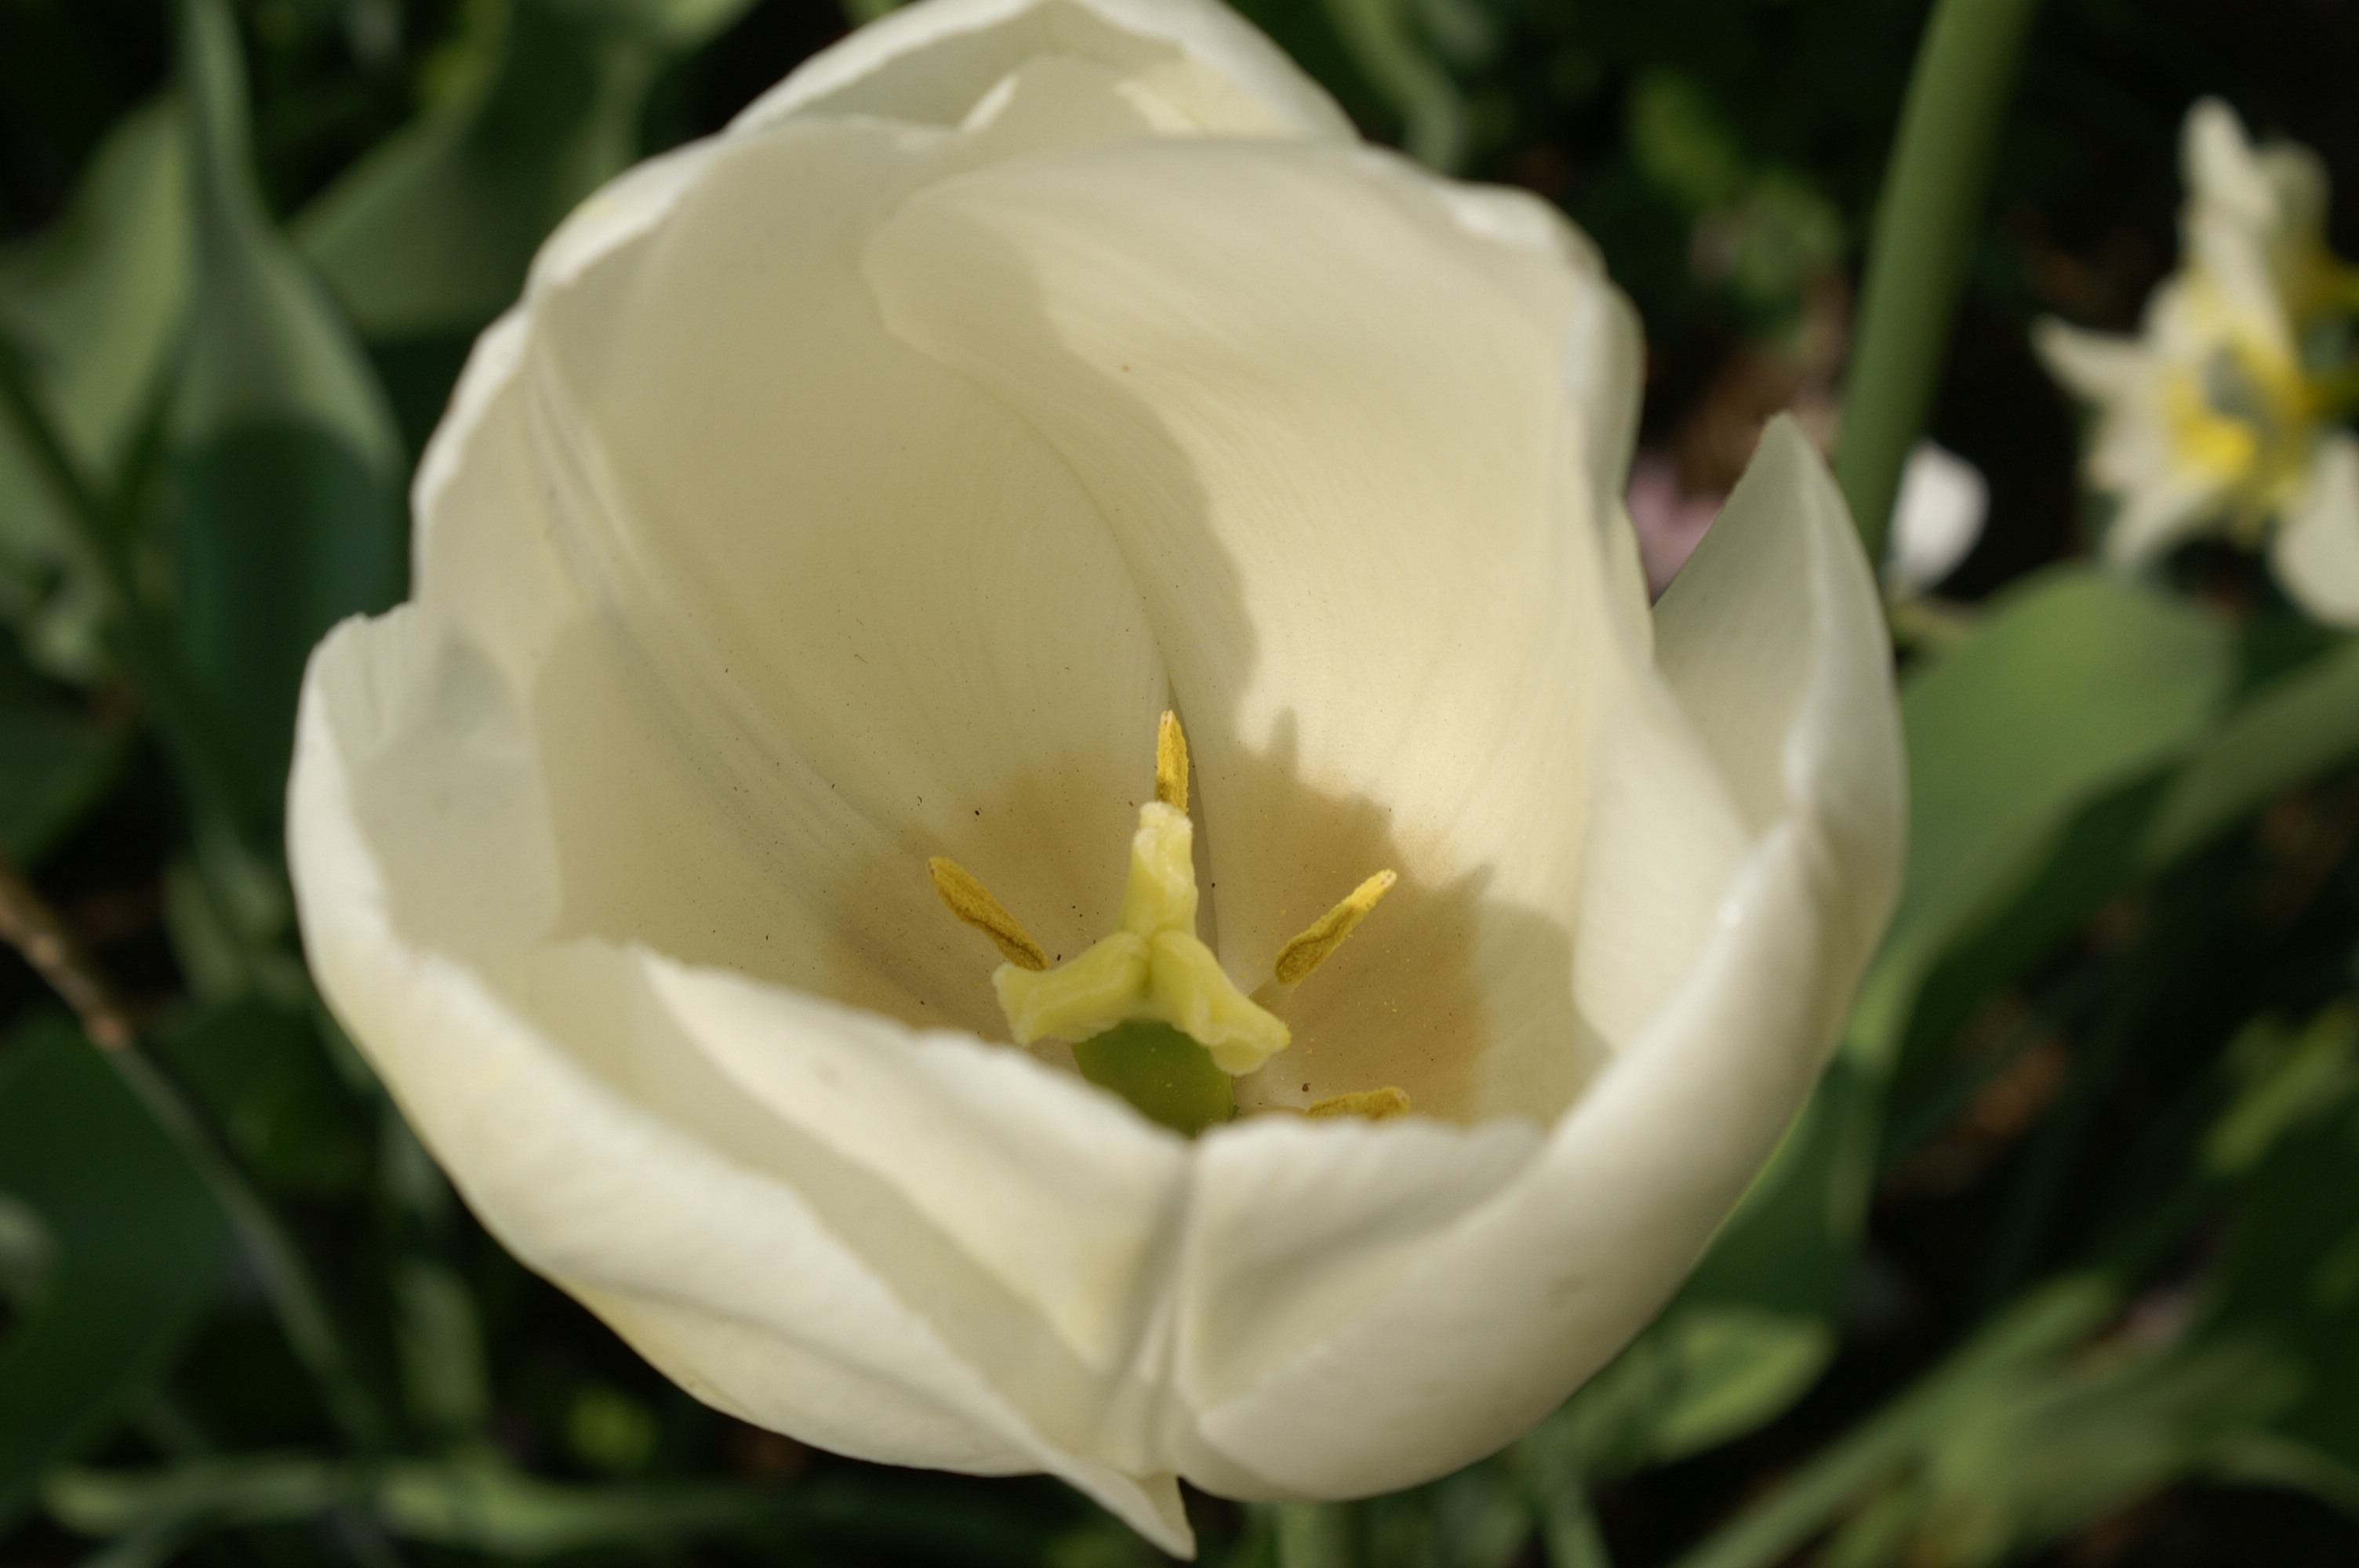
nature, plant, white, flower, petal, tulip, spring, botany, yellow, flora, holland, netherlands, wallpaper, tulips, keukenhof, macro photography, flowering plant, tulip fields, lily family, plant stem, land plant